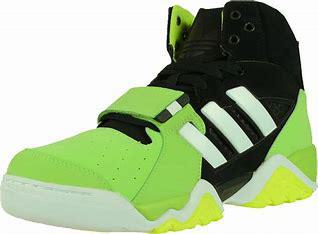
Brand: adidas
Model: Streetball Basketball